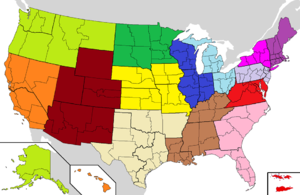
Les quatorze régions territoriales de la conférence des évêques des États-Unis.
Les juridictions catholiques des États-Unis sont au nombre de 197, reparties en